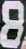
Number: 8